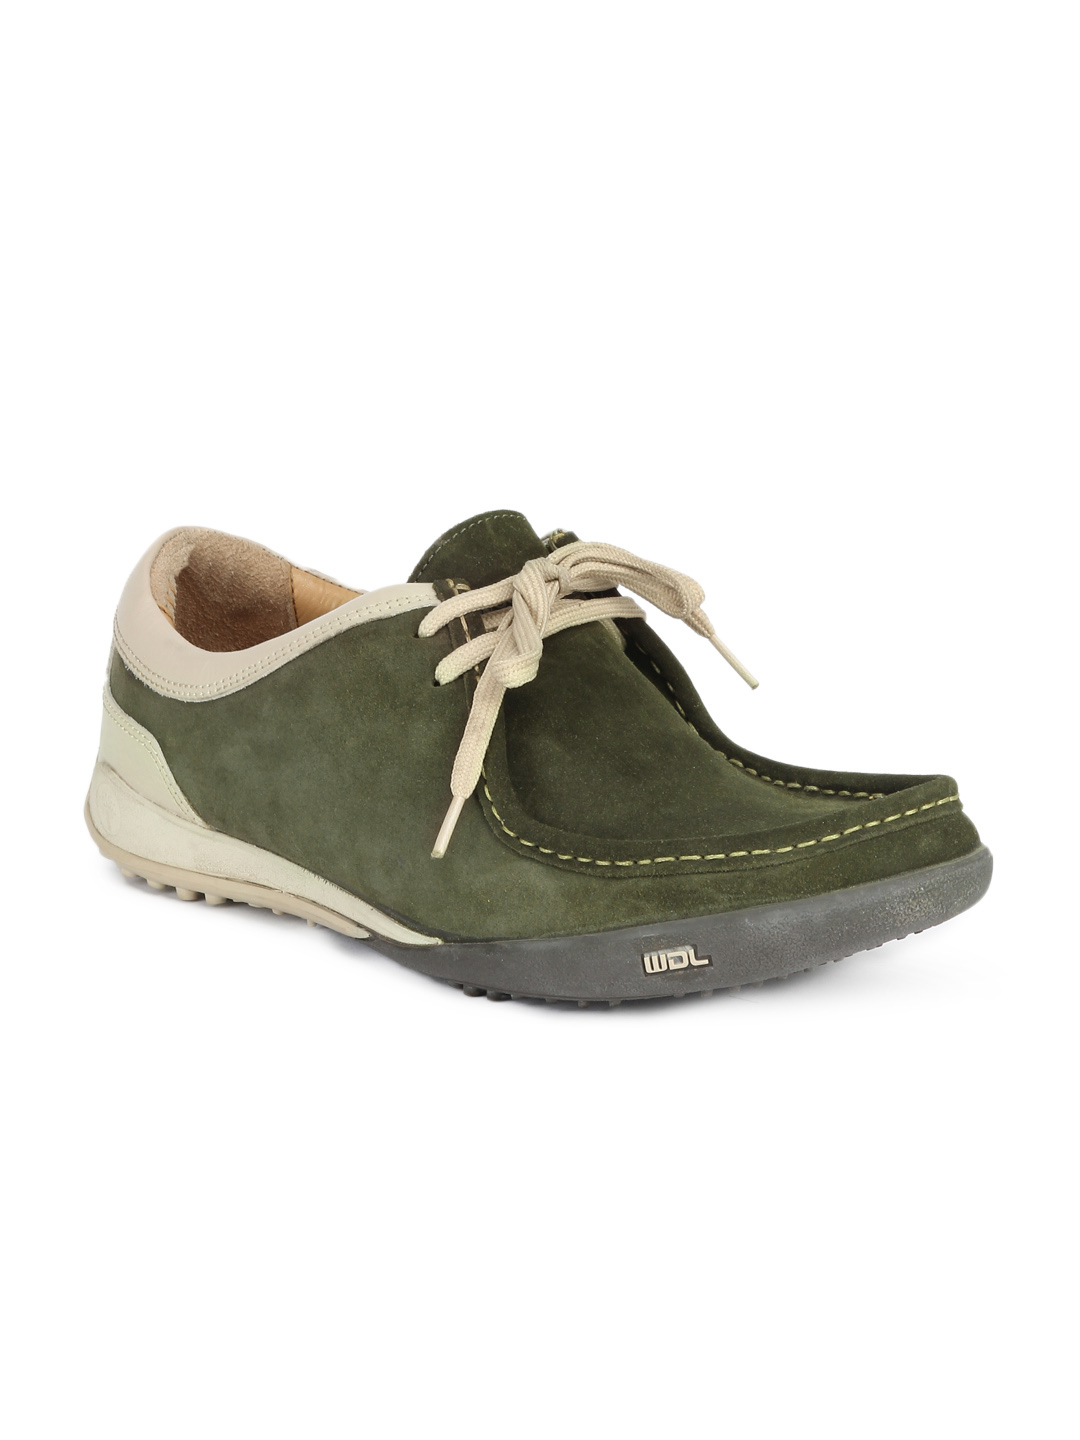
Woodland Men Olive Green Shoes
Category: Footwear / Shoes / Casual Shoes
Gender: Men
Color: Olive
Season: Summer 2012
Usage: Casual